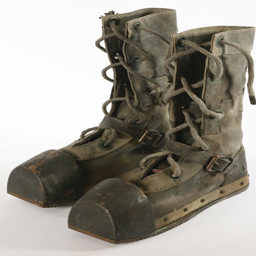
the original screen - used footwear from film .